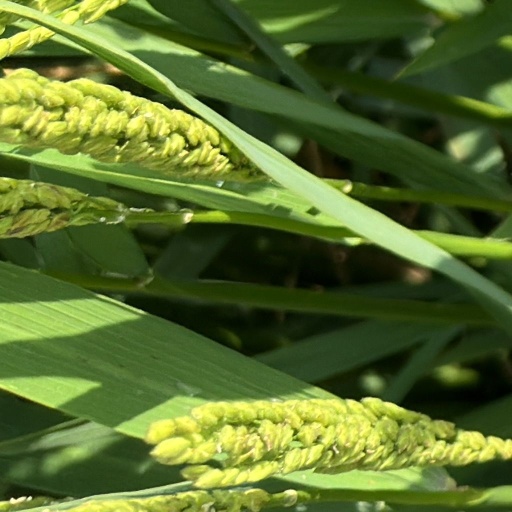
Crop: rice